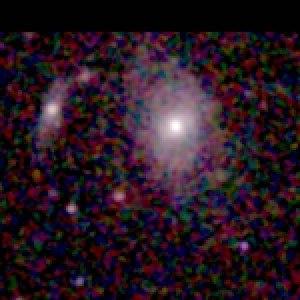
NGC 36 est une galaxie spirale intermédiaire située dans la constellation des Poissons à environ 269 millions d'années-lumière de la Voie lactée. Elle a été découverte par l'astronome germano-britannique William Herschel en 1785.